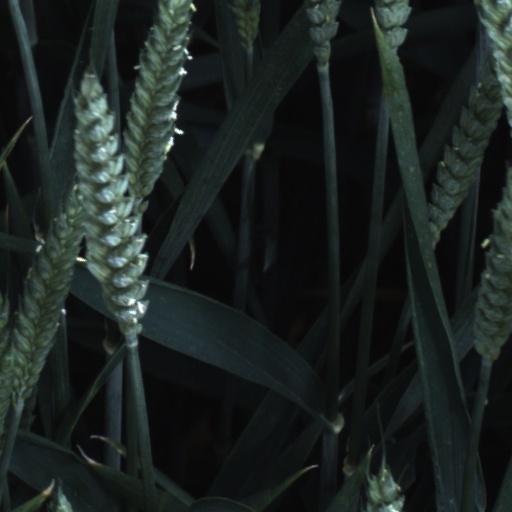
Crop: wheat